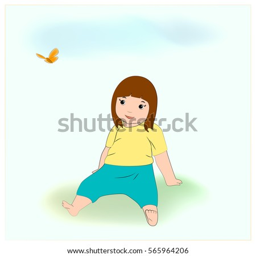
cute little girl sitting on the grass watching a butterfly .